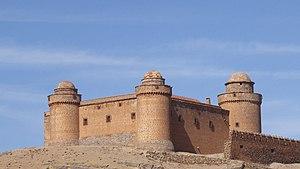
Le château de La Calahorra est un château espagnol situé dans la ville de La Calahorra, dans la communauté autonome d'Andalousie et la province de Grenade.